Arequipa metropolitan area

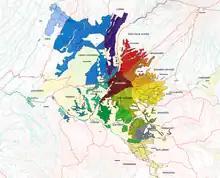
Map of Arequipa metropolitan area

According to INEI the population of Arequipa metropolitan in the year 2007 was of 899.291 people and according to Metropolitan Development Plan of Arequipa for year 2007 this had 822,479 people distributed in its metropolitan districts. According to the census 2007 and estimated population of INEI In the table is shown the population of Arequipa Metropolitan by districts: